Grin and Bear It (film)

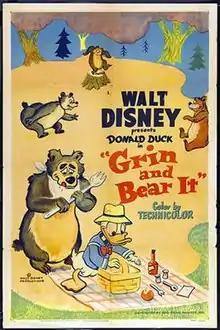
Theatrical release poster

Grin and Bear It is a 1954 Disney animated short featuring Donald Duck, It is the third appearance of Humphrey the Bear, and marks the debut of Ranger J. Audubon Woodlore.